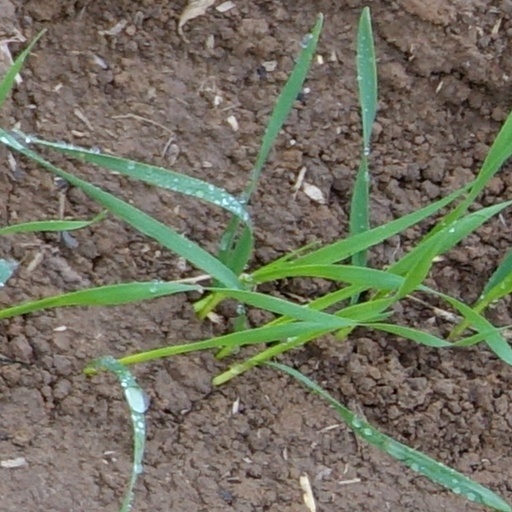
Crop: wheat